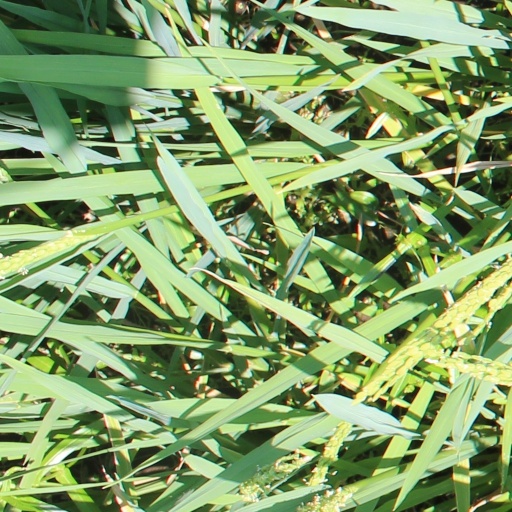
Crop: rice